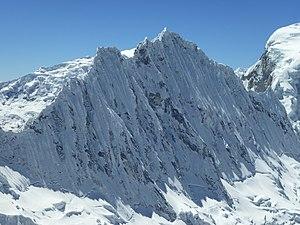
L'Ocshapalca ou Nevado Ocshapalca est une montagne de la cordillère Blanche au Pérou. Elle s'élève à une altitude de 5 888 mètres.